Gulf Islands National Park Reserve

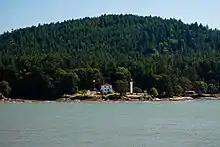
Active Pass Lighthouse on Mayne Island

Approximately half of the island is in the Gulf Islands National Park Reserve (GINPR) that was formed in 2003 from a gift of ecologically sensitive land by Ulla Ressner and John Fry, existing provincial parks, an Ecological Reserve, and other Crown land. There is also a large First Nations reserve on the island. The island has a permanent population of around 350, although that number increases significantly during the busy summer season.